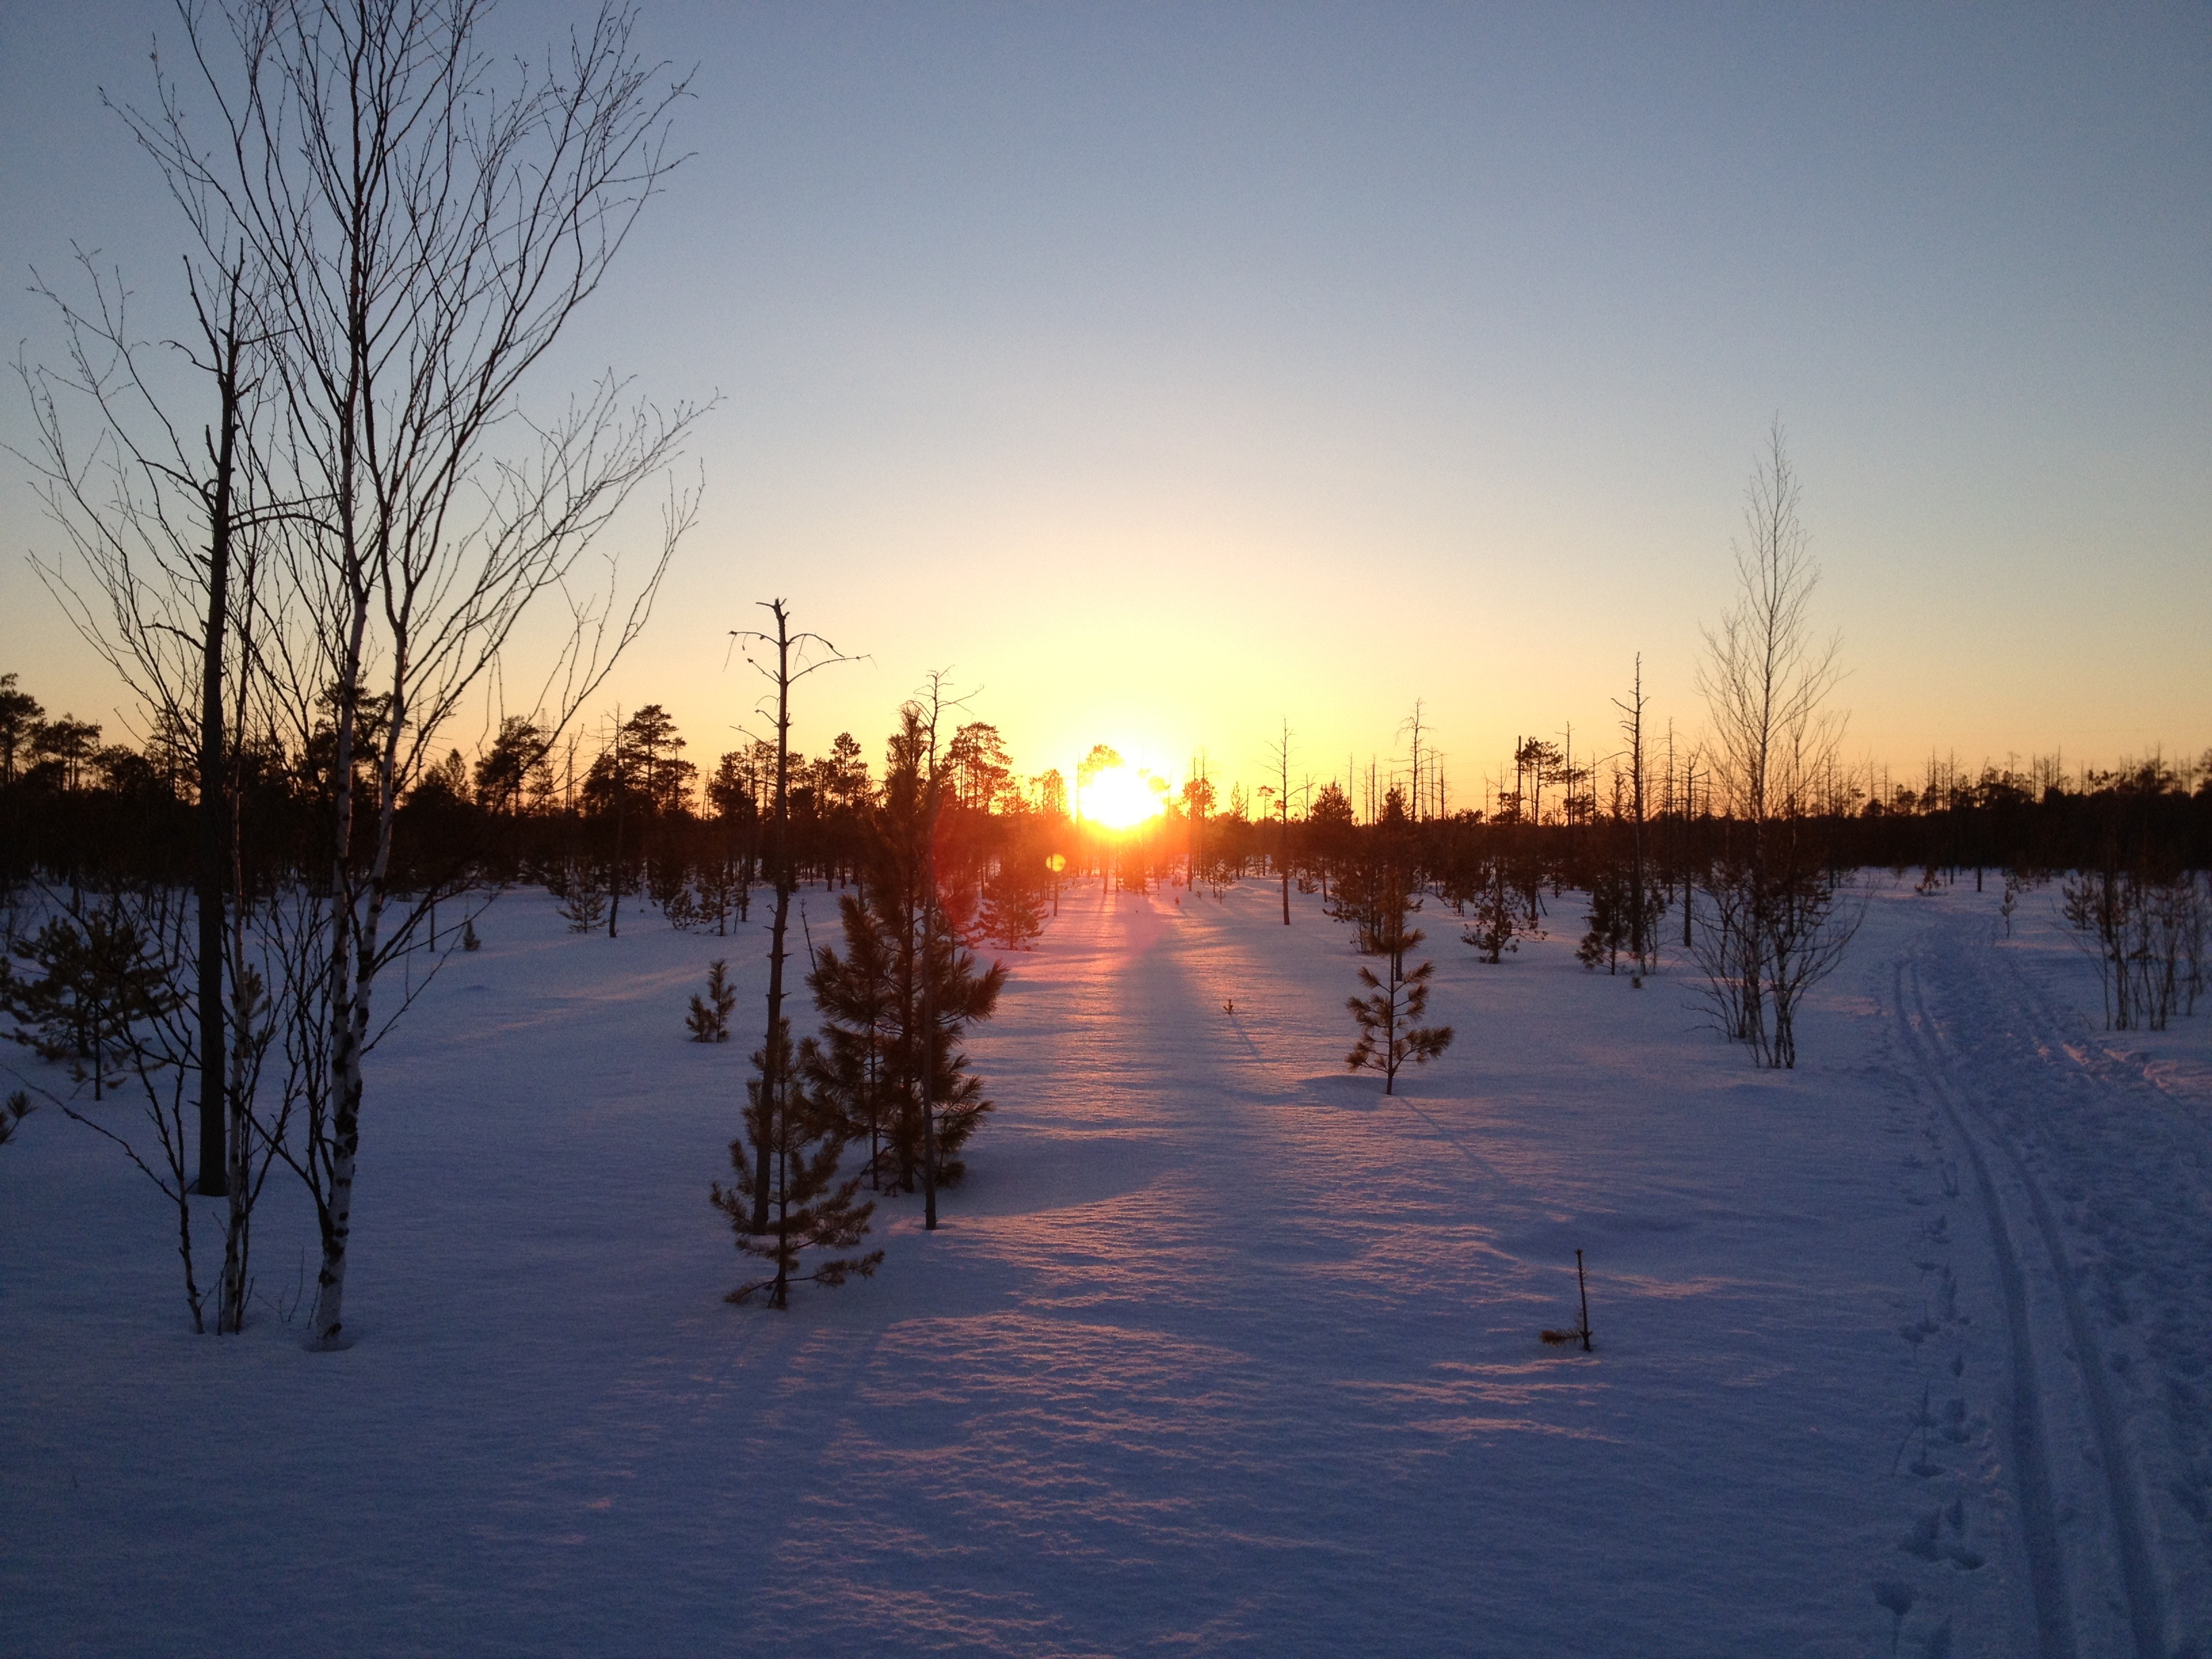
landscape, tree, nature, snow, winter, sun, sunrise, sunset, sunlight, morning, lake, frost, dawn, river, dusk, ice, evening, reflection, weather, season, wetland, habitat, freezing, natural environment, atmospheric phenomenon